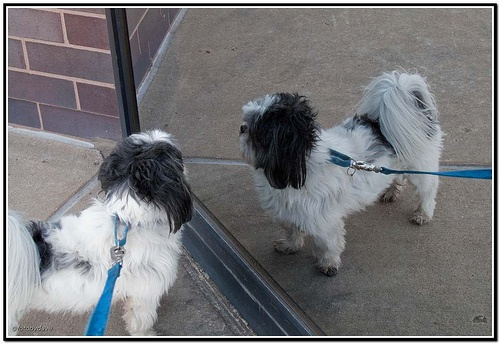
a black and white dog standing in front of a glass window
A dog on a leash looking at its reflection in a door.
A dog staring at it's own reflection in a window.
A DOG ADMIRING ITS REFLECTION IN A MIRROR
A dog looking at its reflection in a mirror.